Post office

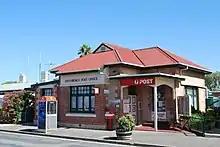
A post office building in Edithburgh, Australia

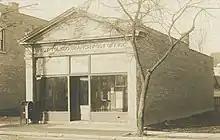
The West Toledo Branch Post Office in Toledo, Ohio, in 1912

A post office is a public facility and a retailer that provides mail services, such as accepting letters and parcels, providing post office boxes, and selling postage stamps, packaging, and stationery. Post offices may offer additional services, which vary by country. These include providing and accepting government forms (such as passport applications), and processing government services and fees (such as road tax, postal savings, or bank fees). The chief administrator of a post office is called a postmaster. During the 19th century, when the postal deliveries were made, it would often be delivered to public places. For example, it would be sent to bars and/or general store. This would often be delivered with newspapers and those who were expecting a post would go into town to pick up the mail, along with anything that was needed to be picked up in town.